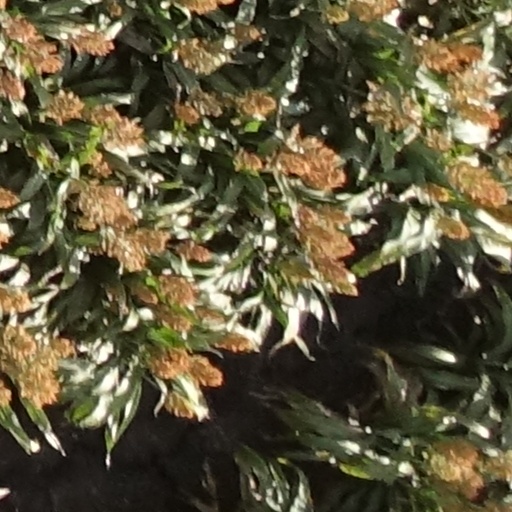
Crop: sorghum